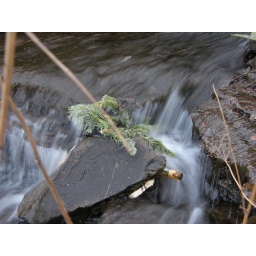
Christmas is over,a bottel of wine and a tree in the river